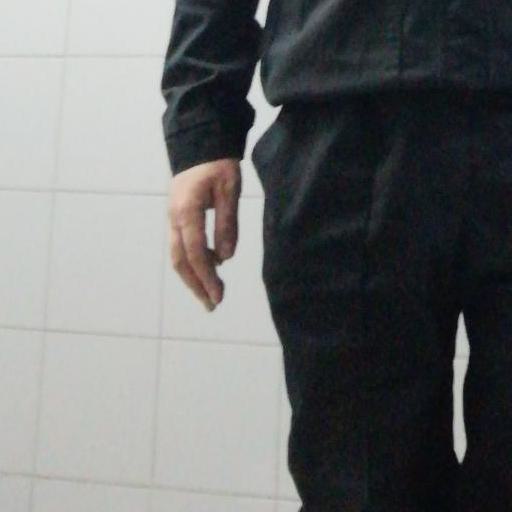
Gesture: no_gesture